Spermatocyte

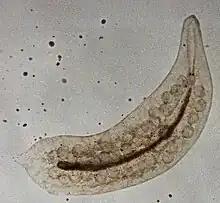
"Mesostoma ehrenbergii"

Primary cilia are common organelles found in eukaryotic cells; they play an important role in development of animals. "Drosophila" have unique properties in their spermatocyte primary cilia—they are assembled by four centrioles independently in the G2 phase and are sensitive to microtubule-targeting drugs. Normally, primary cilia will develop from one centriole in the G0/G1 phase and are not affected by microtubule targeting drugs.